Coilgun

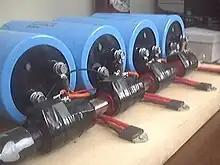
A multistage coilgun

One main obstacle in coilgun design is switching the power through the coils. There are several common solutions—the simplest (and probably least effective) is the spark gap, which releases the stored energy through the coil when the voltage reaches a certain threshold. A better option is to use solid-state switches; these include IGBTs or power MOSFETs (which can be switched off mid-pulse) and SCRs (which release all stored energy before turning off).